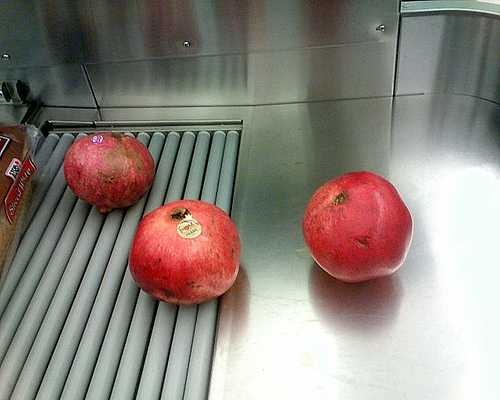
Label: Pomegranate